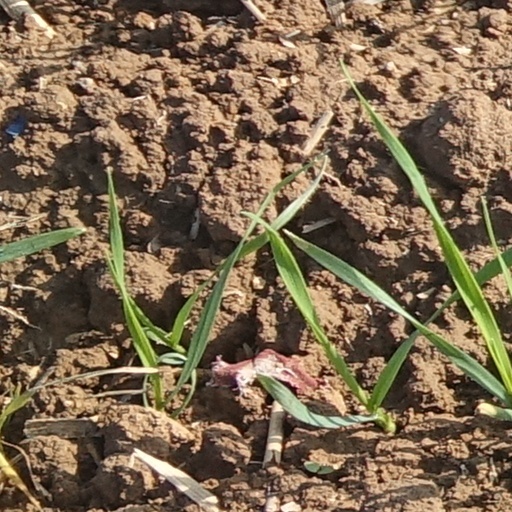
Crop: wheat